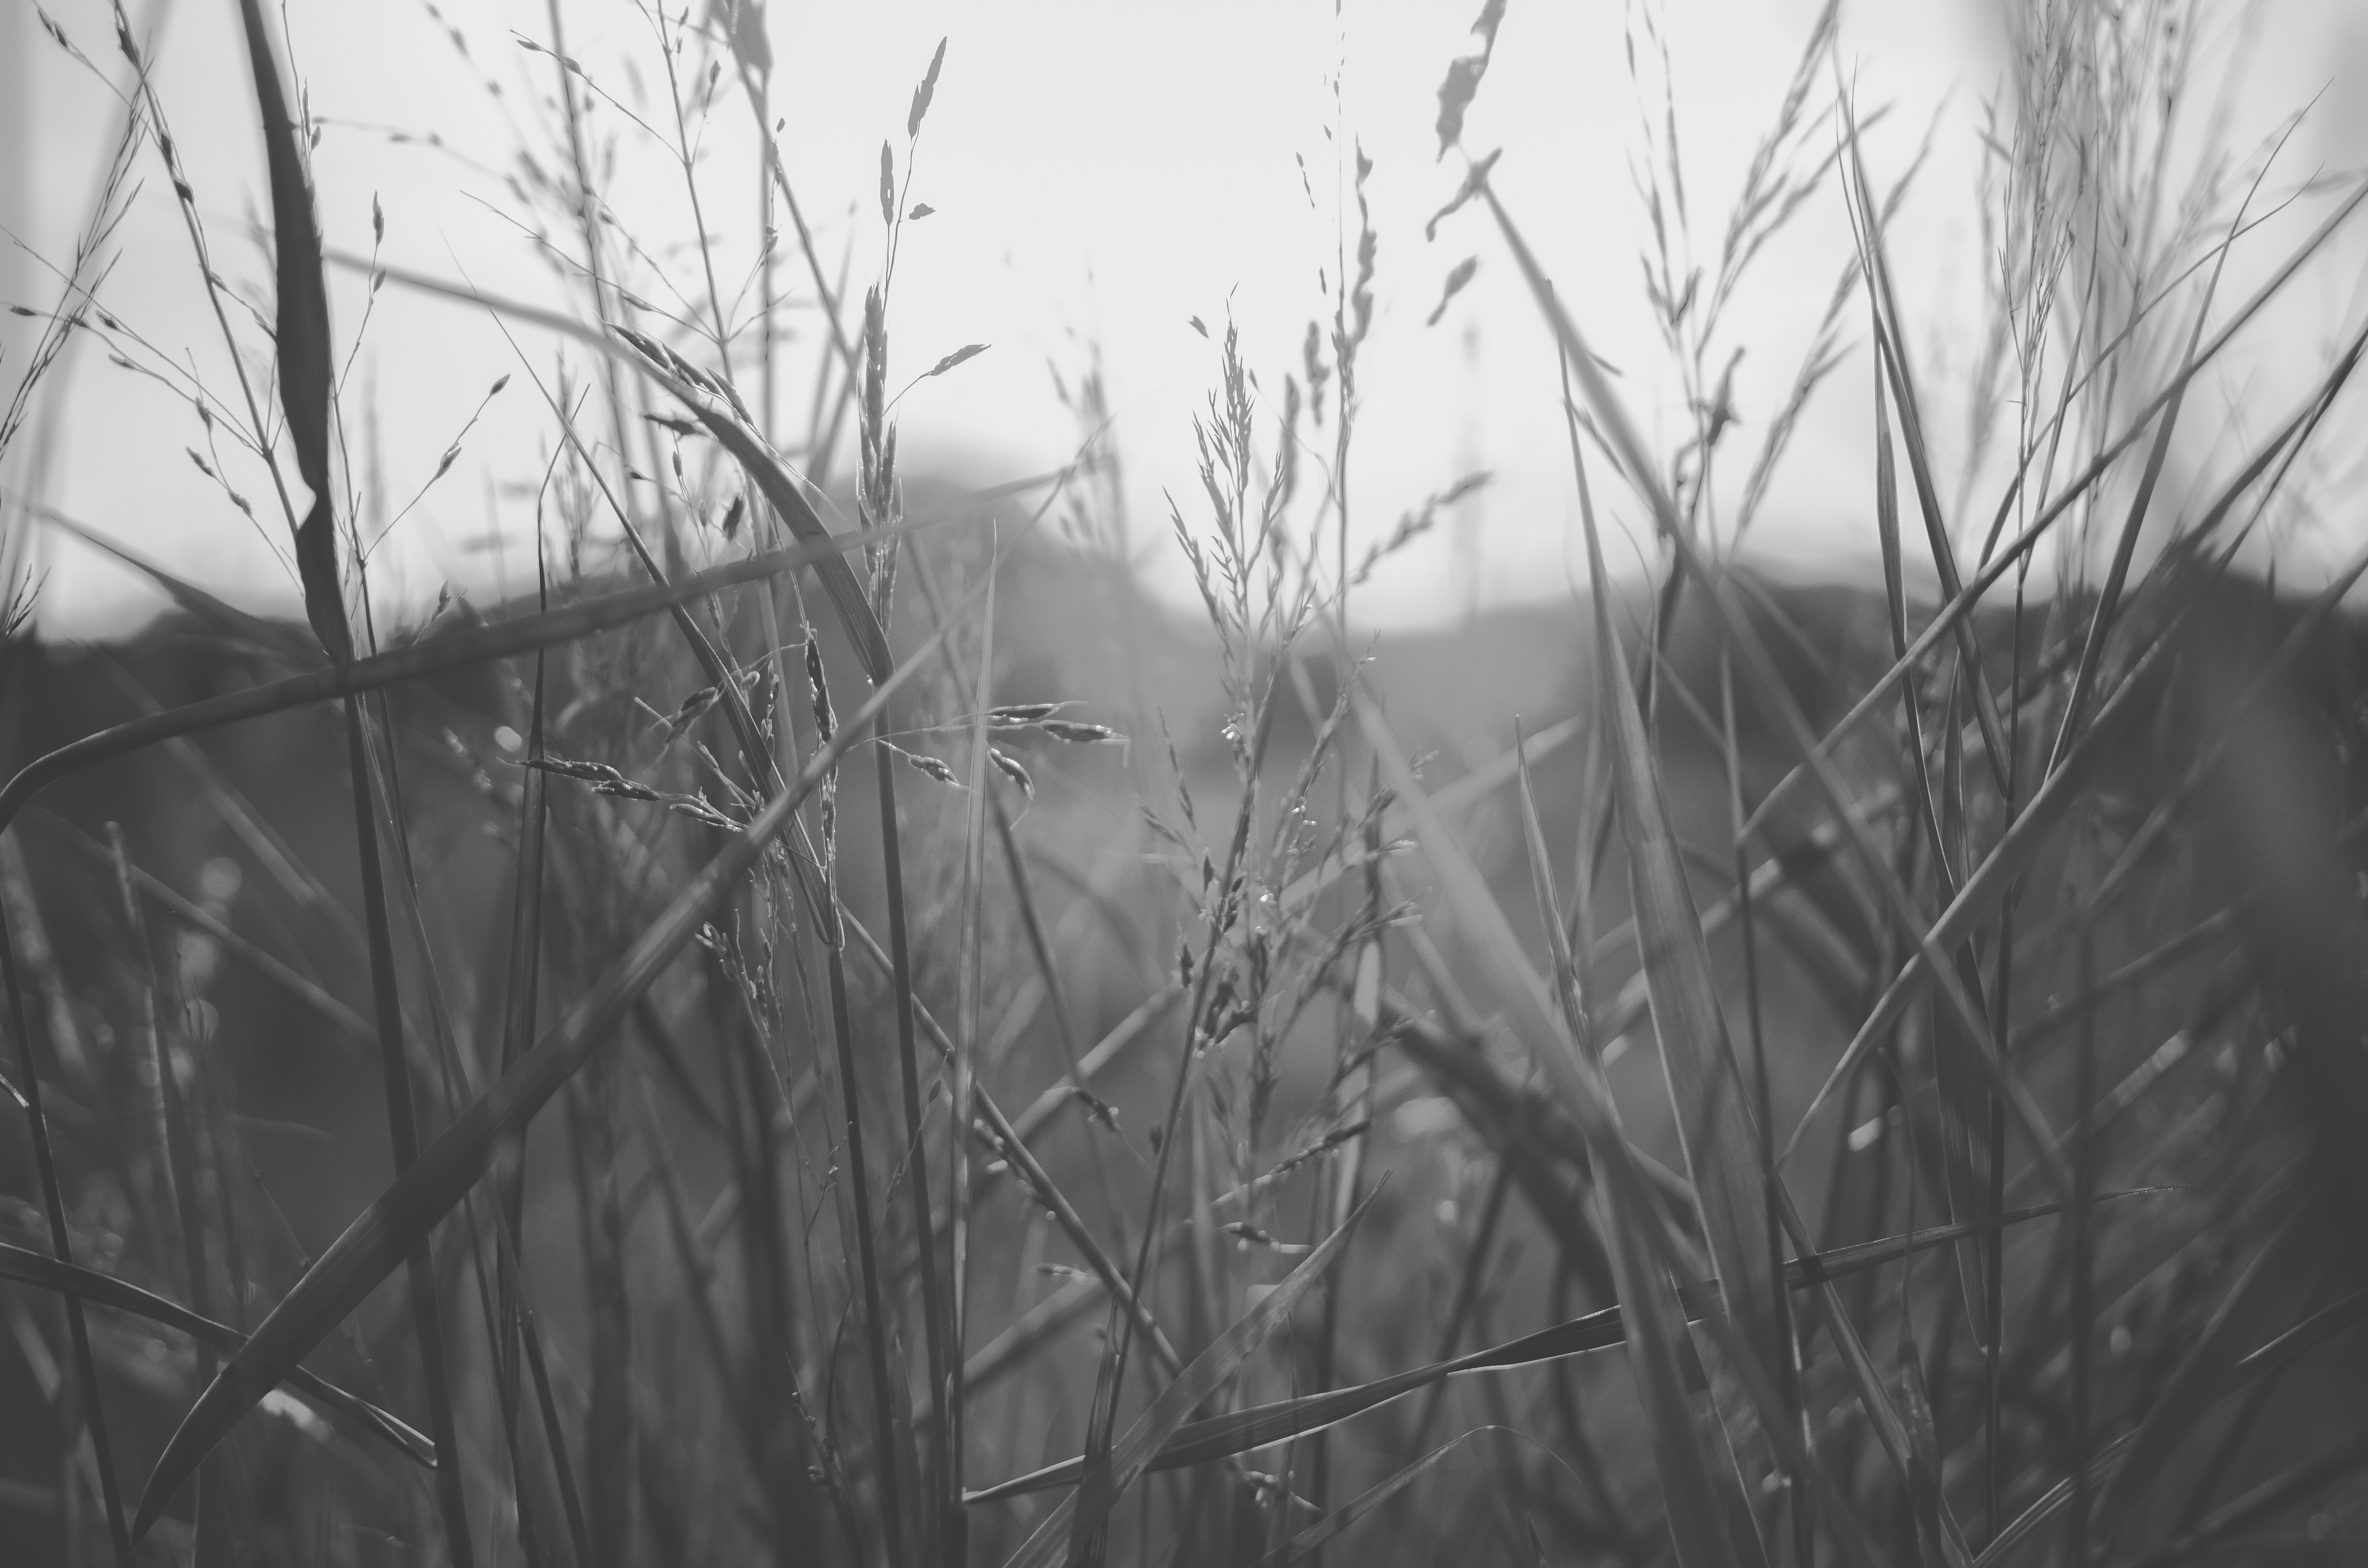
grass, branch, winter, black and white, photography, sunlight, morning, frost, weather, black, monochrome, season, monochrome photography, atmospheric phenomenon, grass family